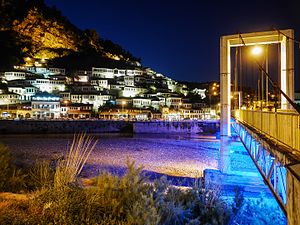
Berat
Den gamle bydel i Berat
Berat er en by i det centrale Albanien, med et indbyggertal på ca. 46.000. Byen er hovedstad i et distrikt af samme navn. Den gamle bydel af Berat er et officielt UNESCO verdensarvområde.